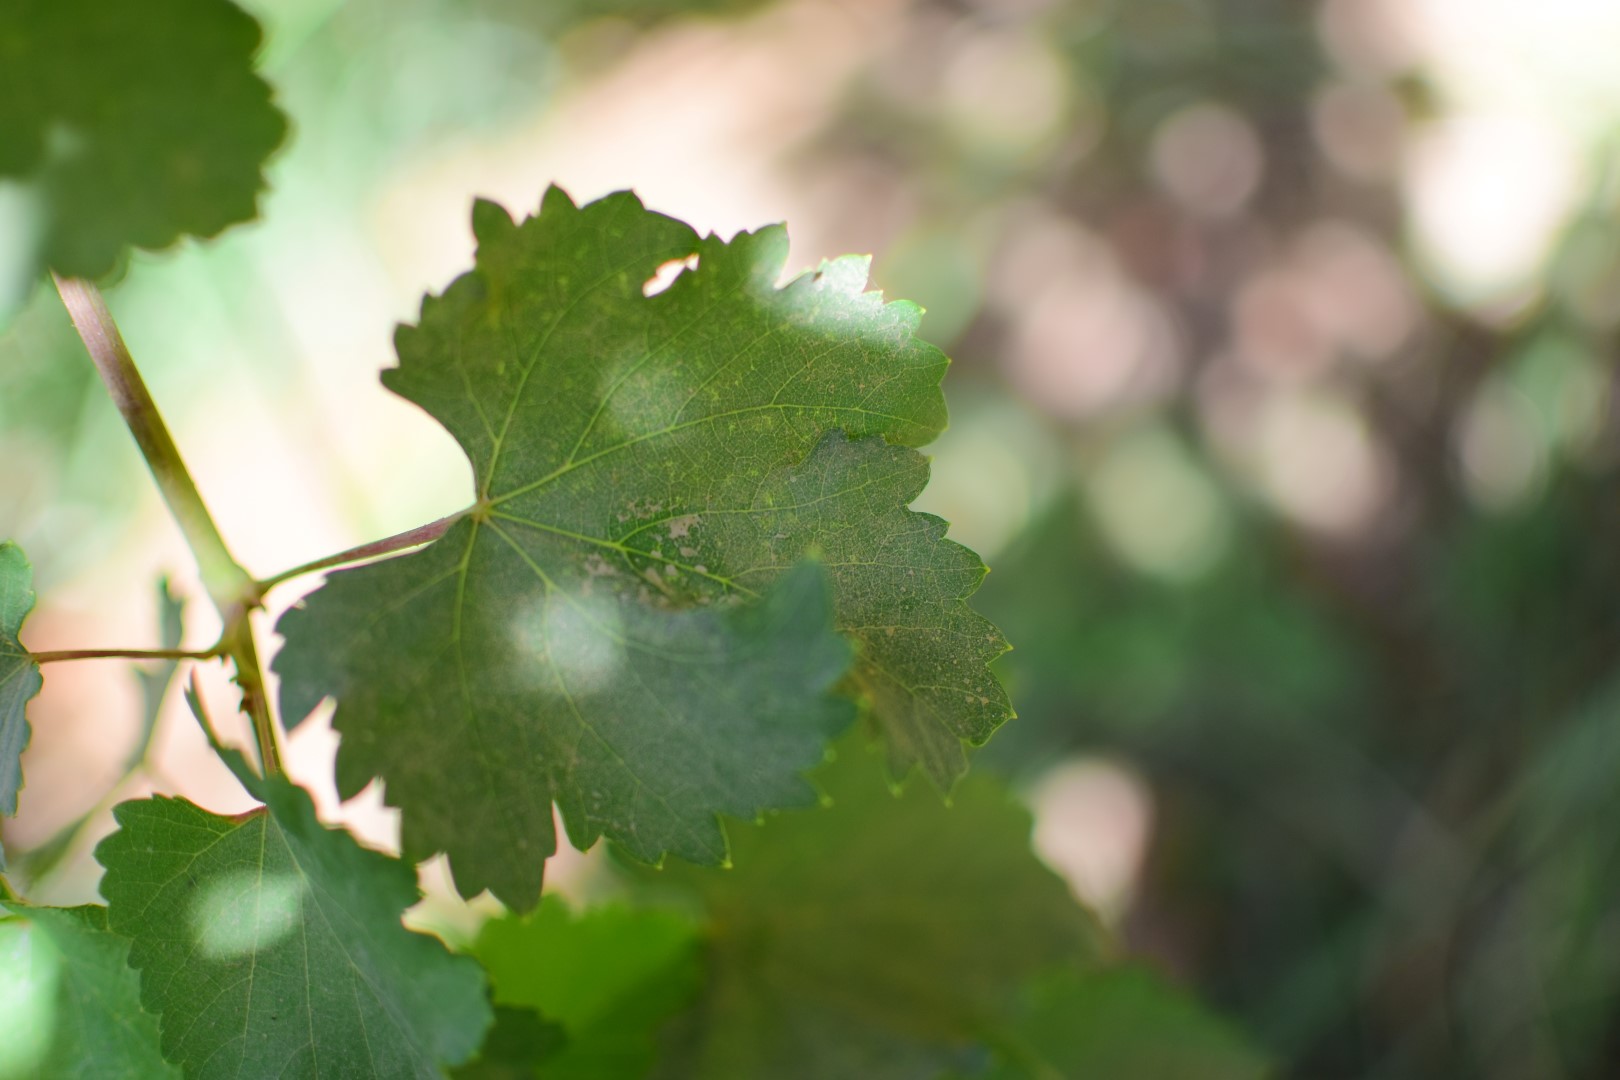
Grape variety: Frinsi